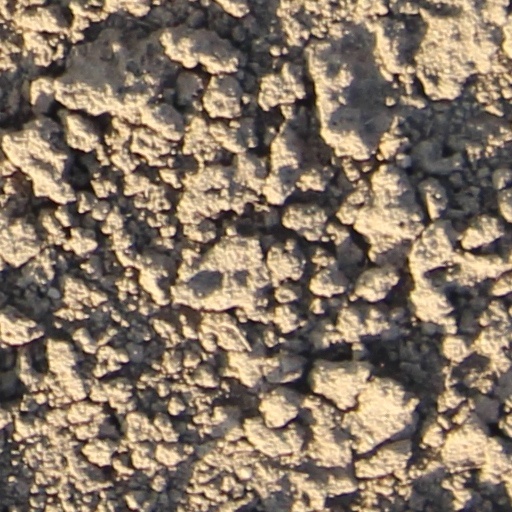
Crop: wheat